Bandwagon (film)

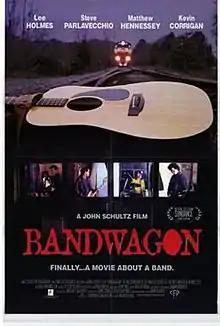
Theatrical release poster

Bandwagon is a 1996 American film by writer/director John Schultz, starring Lee Holmes and Kevin Corrigan.